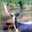
Label: deer